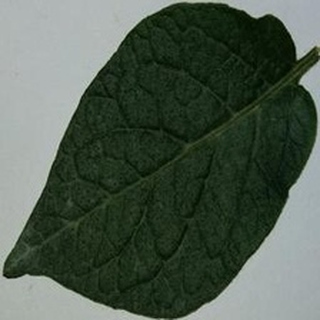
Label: healthy_potato